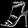
Label: Sandal